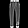
Label: Trouser